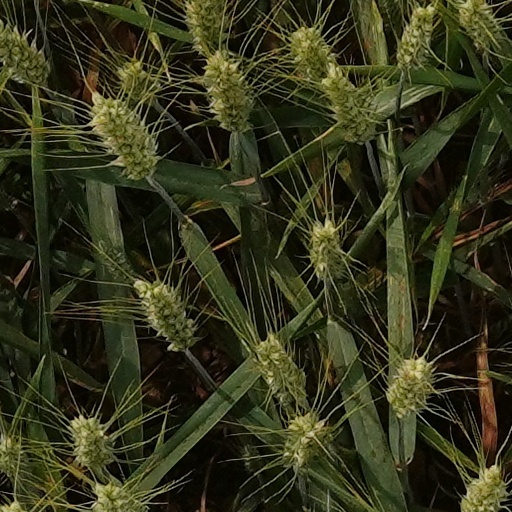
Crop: wheat